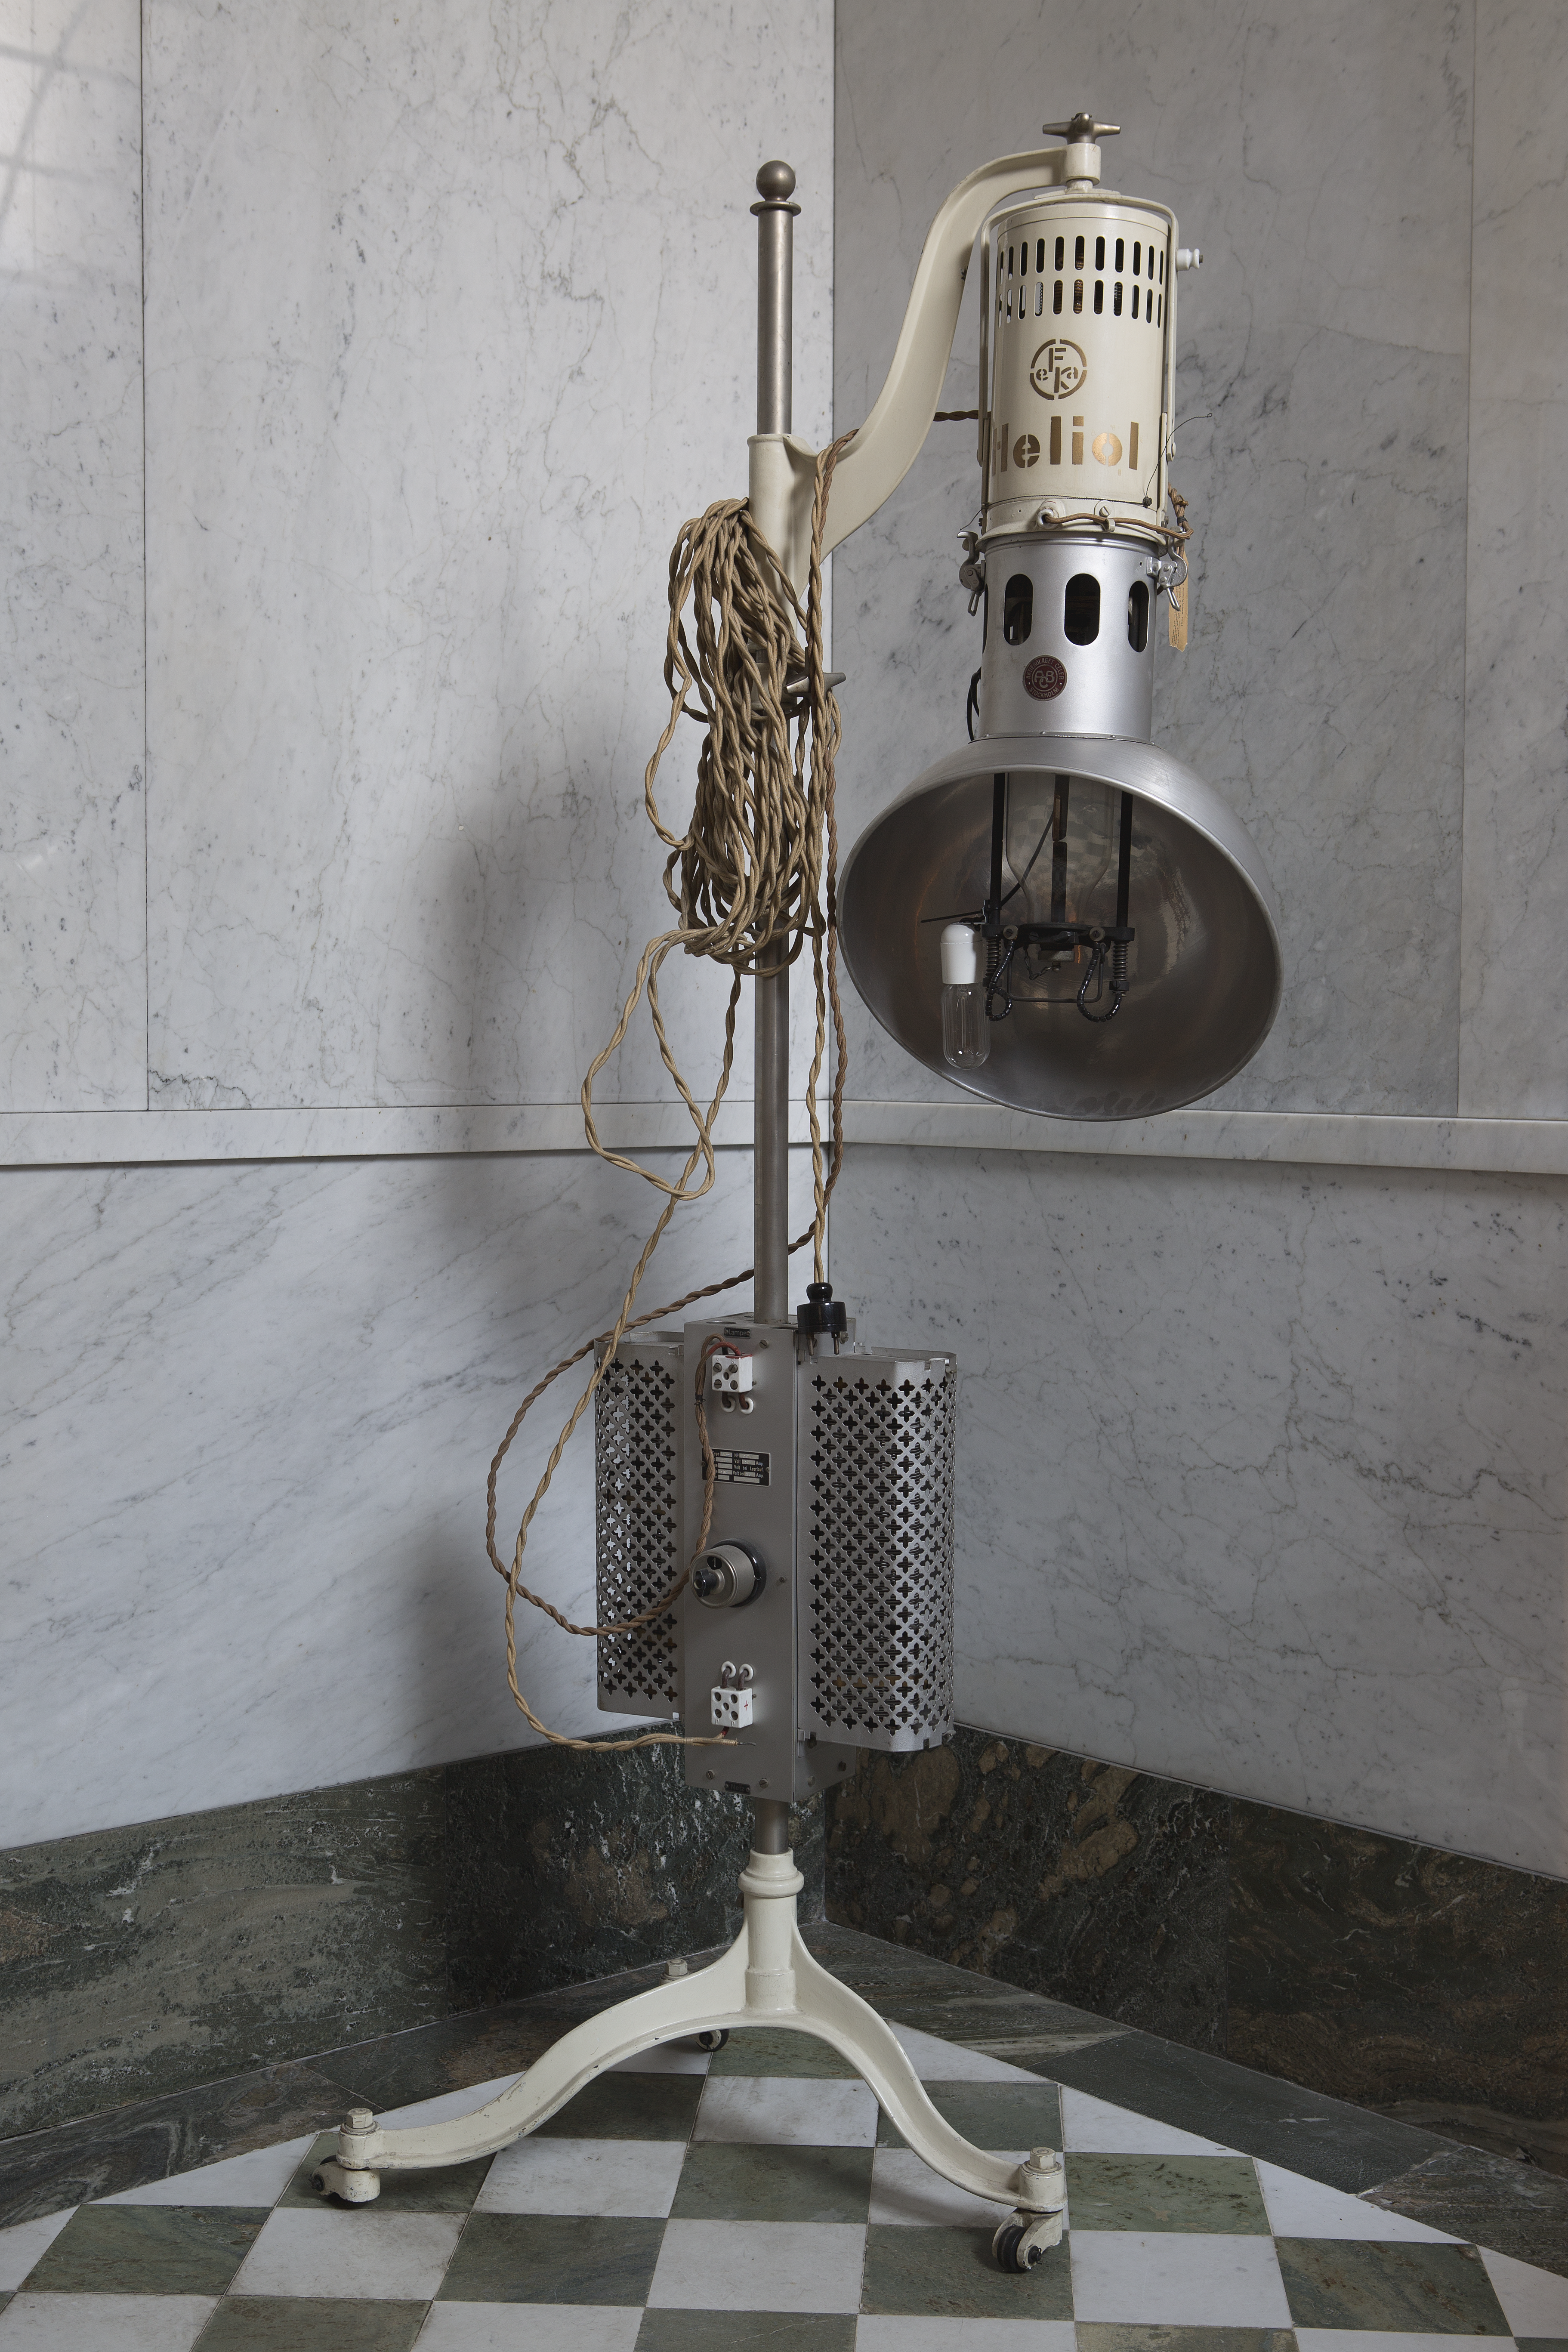
Note: For documentary purposes the original description has been retained. Factual corrections and alternative descriptions are encouraged separately from the original description.Bågljusbestrålningslampa
Specialty: medical-devices